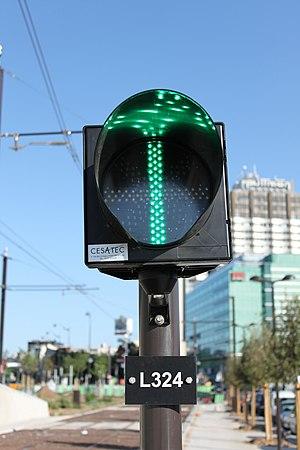
Signalisation sur la ligne 2 du tramway d'Île-de-France
La ligne 2 du tramway d'Île-de-France, plus simplement nommée T2, est une ligne du tramway d'Île-de-France exploitée par la Régie autonome des transports parisiens qui est mise en service le 2 juillet 1997 à l'occasion des Journées mondiales de la jeunesse.